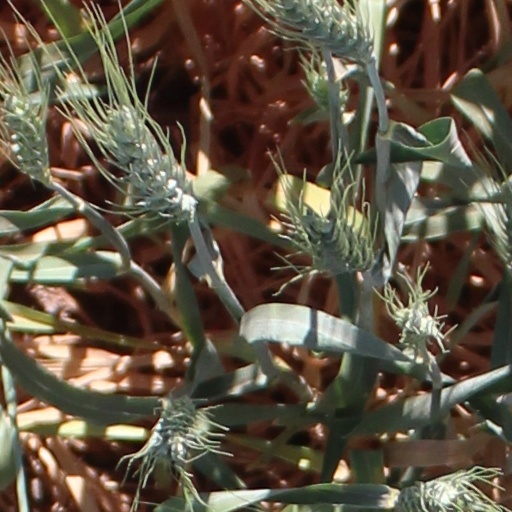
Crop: wheat